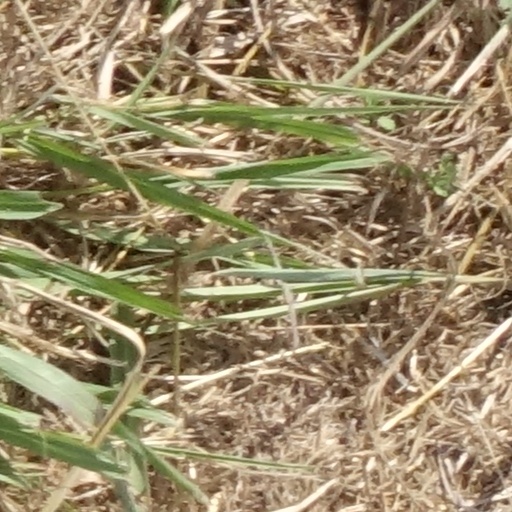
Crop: sorghum